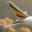
Label: airplane